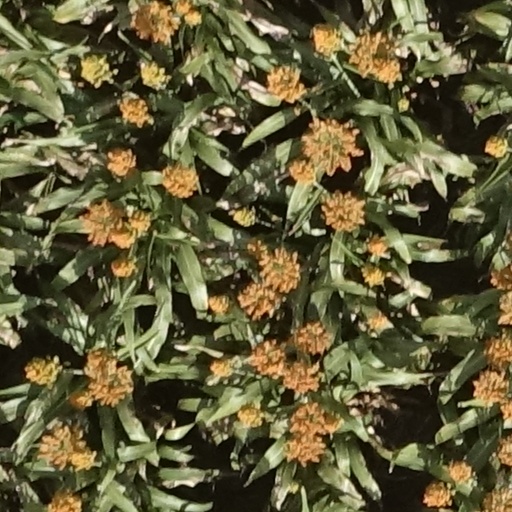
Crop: sorghum